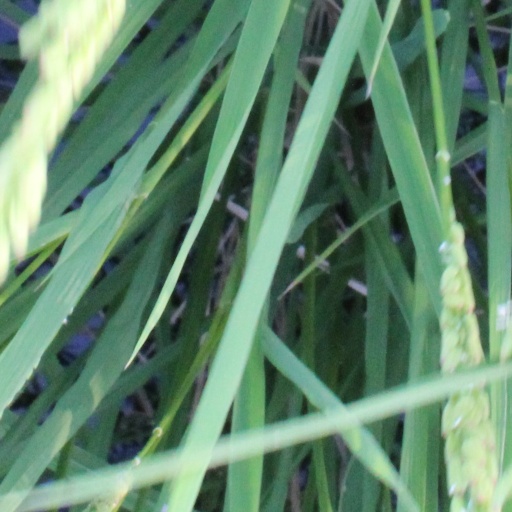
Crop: rice